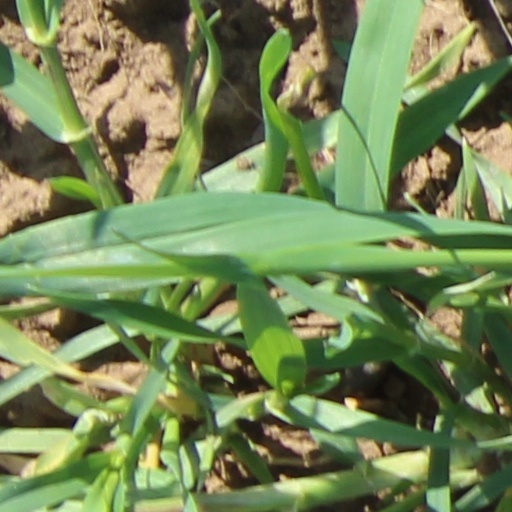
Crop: wheat